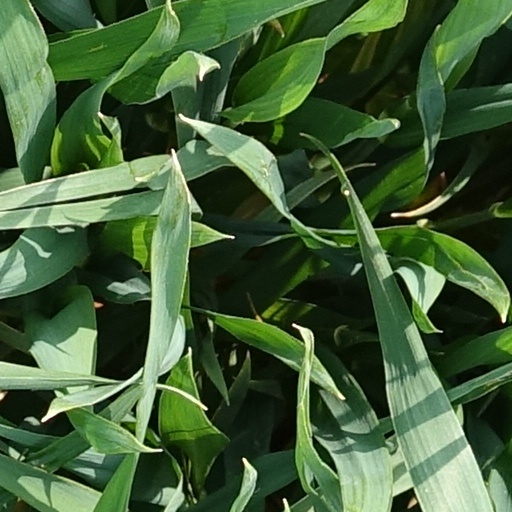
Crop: wheat